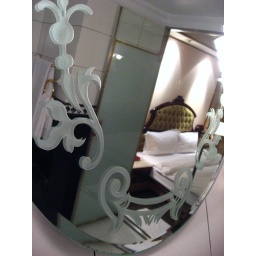
Oval mirror with frosted detailing in the bathroom at the Hope City Hotel, Sungshan, Taipei. The bed is reflected in the mirror.